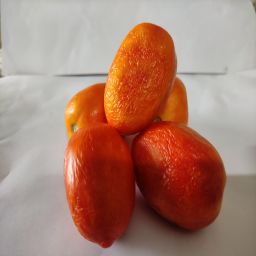
Crop: Tomato
Quality: Old